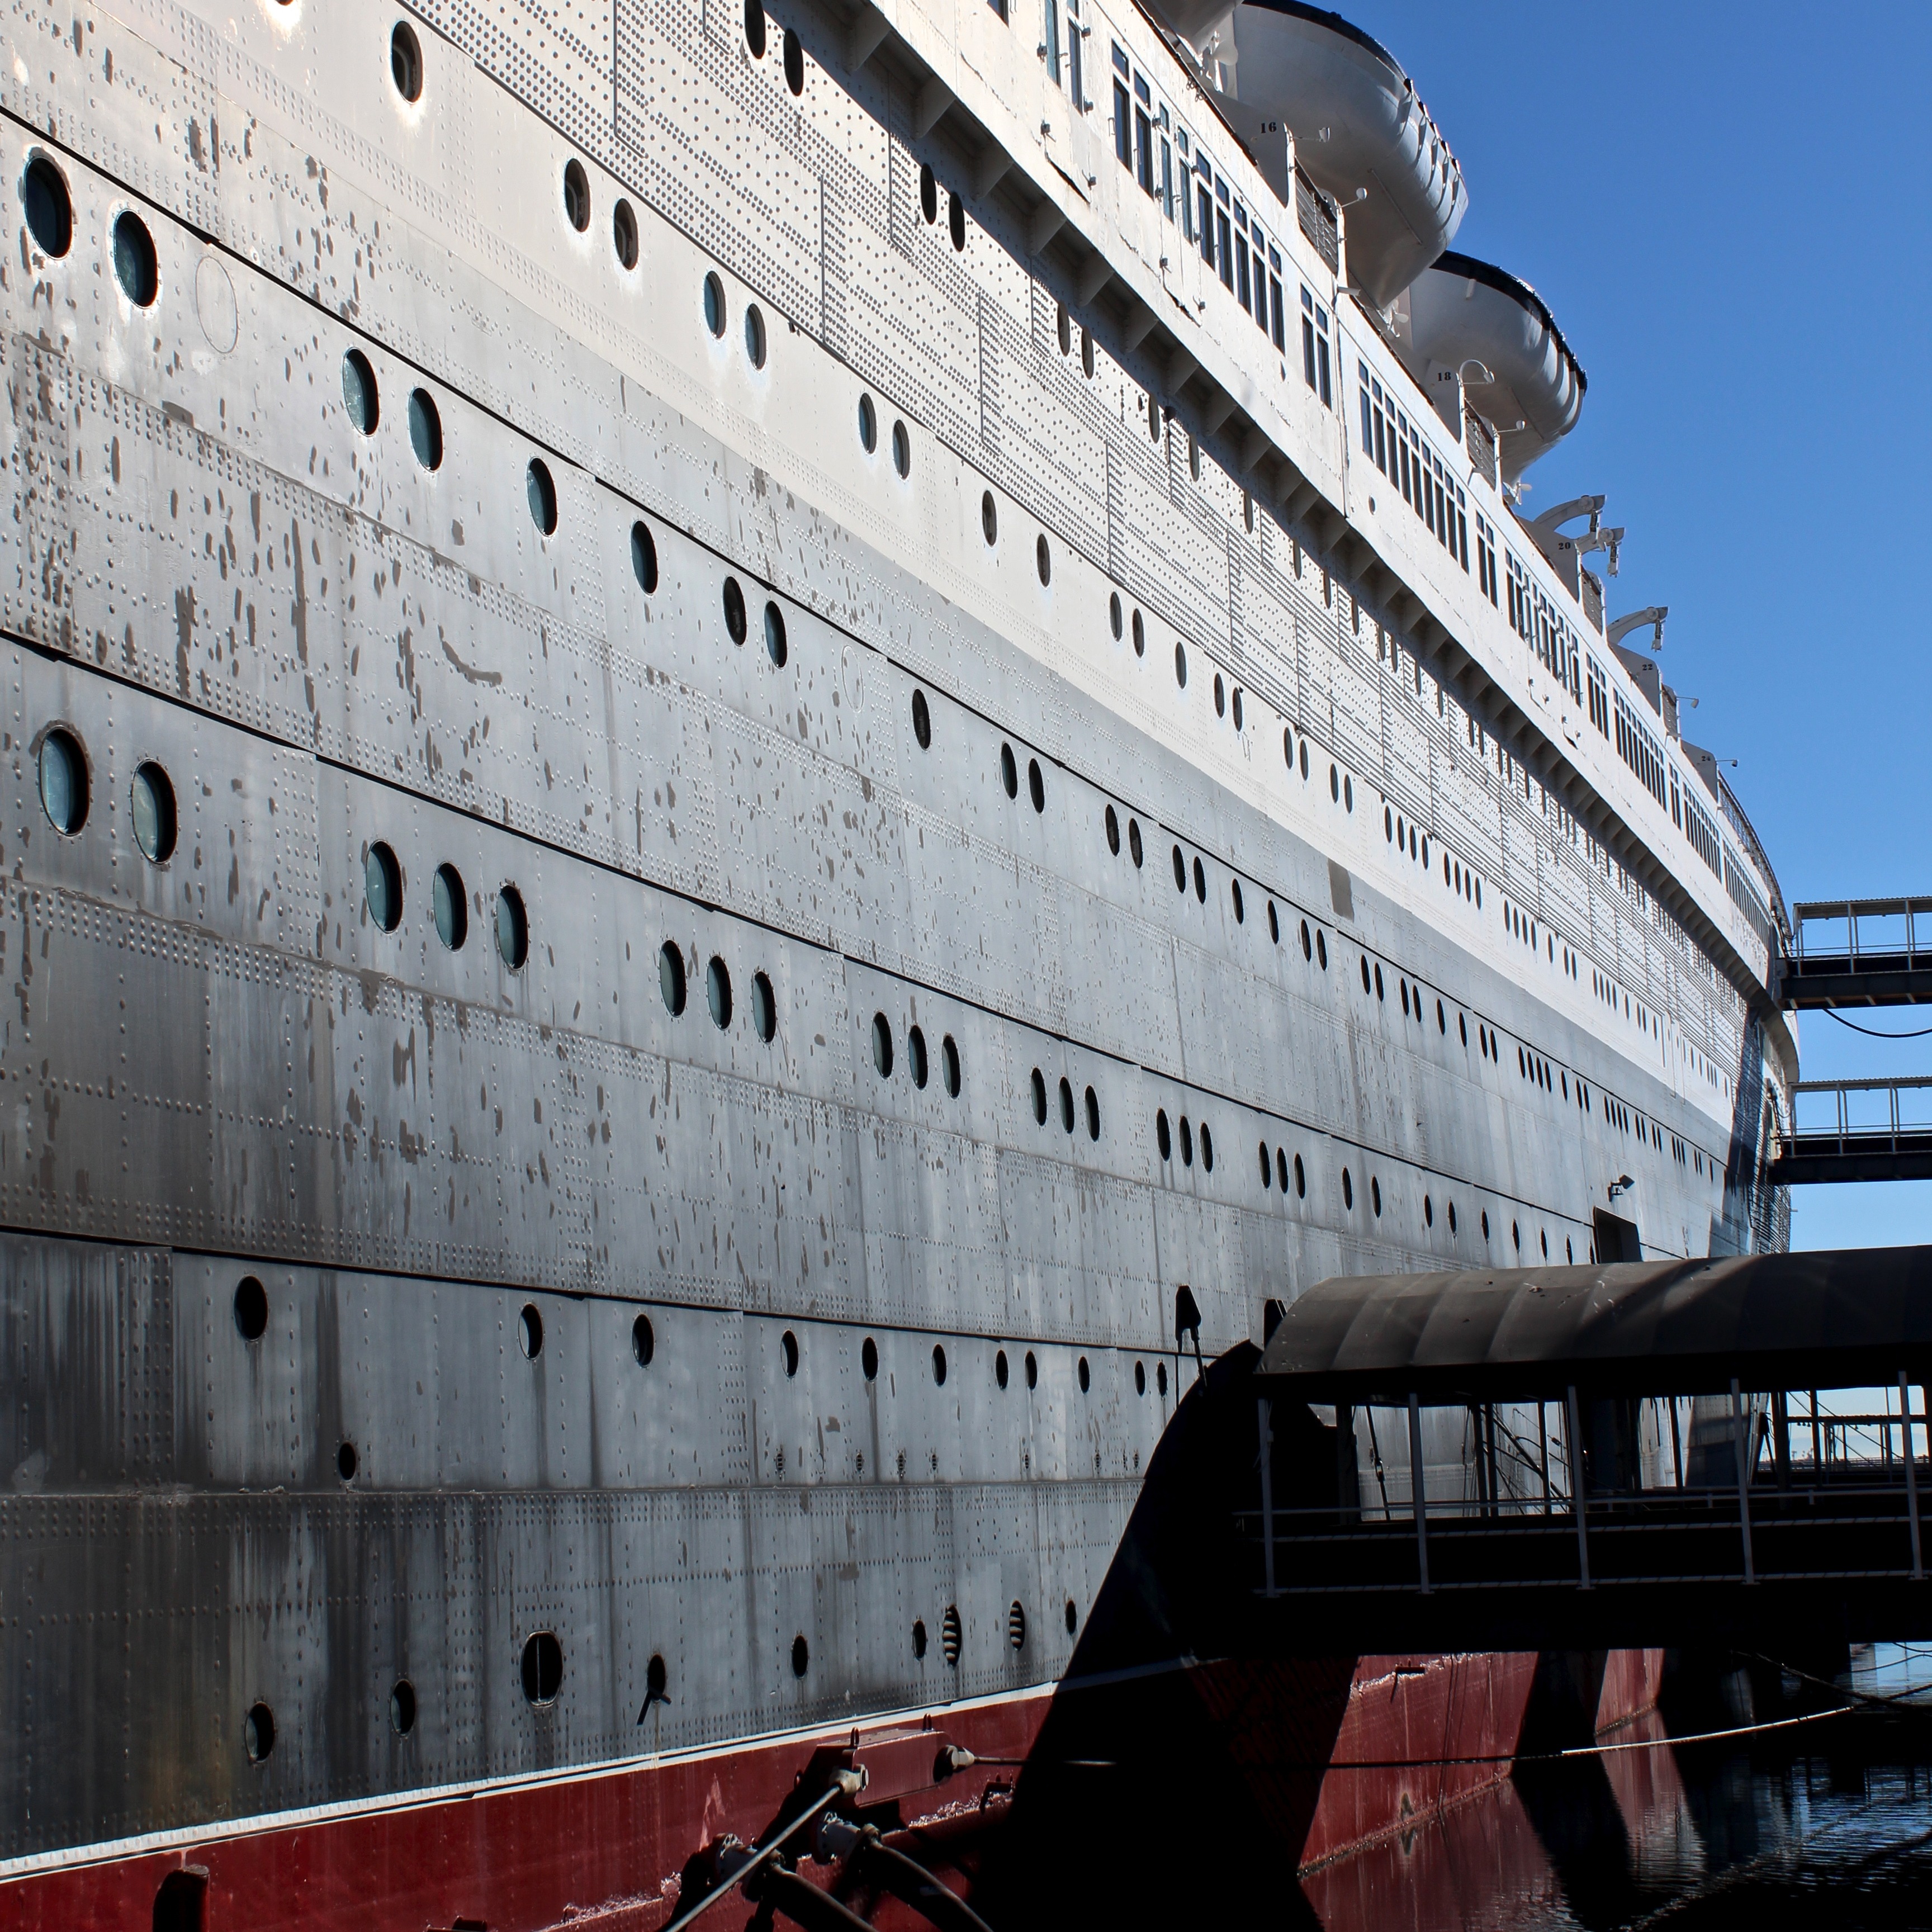
dock, boat, pier, ship, vehicle, watercraft, cruise ship, passenger ship, freight transport, ocean liner